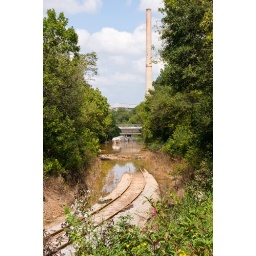
Flooded train tracks with James Jackson / South Cobb bridge and Plant Atkinson in the background